Weimar station

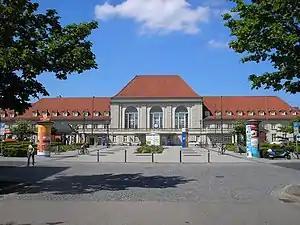

Weimar station is the main station in the city of Weimar in the German state of Thuringia, located on the Thuringian Railway. It is an Intercity-Express stop on the line between Frankfurt am Main and Dresden. Weimar station is classified by Deutsche Bahn as a category 3 station. It is officially designated as a "KulturBahnhof" ("culture station”), as the station's panels are noted. It is about one kilometre north of central Weimar at the end of the street of Carl-August-Allee.